149th Infantry Regiment (United States)

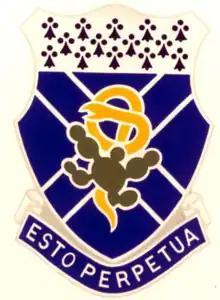
149th Infantry Regiment Distinctive Unit Insignia

The 149th Infantry Regiment was an infantry regiment of the United States Army, provided by the Kentucky Army National Guard. It was originally constituted 22 May 1846 in the Kentucky Militia as the 1st Kentucky Cavalry and the 2d Kentucky Volunteer Infantry. After a year of Federal service (June 1846 to June 1847), it was reorganized on 15 June 1860 in the Kentucky State Guard as the Lexington Battalion (which included the Lexington Rifles). It was then expanded in November 1860 to comprise the Lexington Battalion and the Kentucky River Battalion. The Lexington and Kentucky River Battalions, antecedents to the 149th Infantry, are especially notable in military history in that they were some of the few military units to ever be split between two different countries for the duration of a war.